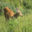
Label: deer